Seafair

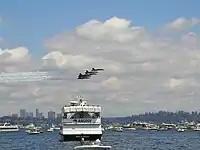
The Blue Angels performing over Lake Washington in 2007, with the Bellevue skyline in the background.

Seafair is an annual summer boating event, air show, and festival in Seattle, Washington, that encompasses a wide variety of small neighborhood events leading up to several major citywide celebrations. Its main events include the Torchlight Parade (and accompanying Torchlight Run), Seafair Cup hydroplane races, and an air show that often features the Blue Angels. Seafair also encompasses smaller block parties and local parades around the city and Seattle metropolitan area.